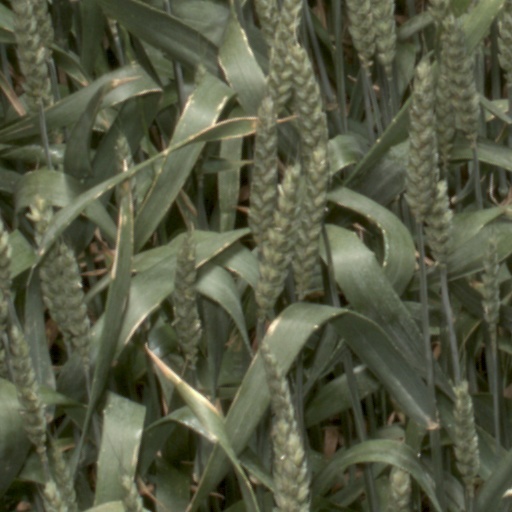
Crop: wheat